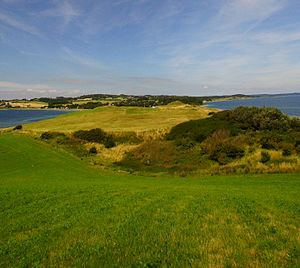
General Ryes Skanse
General Ryes Skanse ligger på Draget, der er en smal landtange, som forbinder Mols med Helgenæs på det sydlige Djursland.
Draget set fra syd mod nord
General Ryes skanse er et fæstningsværk placeret på en smal landtange, som adskiller halvøen Helgenæs fra Mols, på det sydlige Djursland. Anlægget stammer fra Treårskrigen mod tyskerne i 1848-50, og på stedet kan man se rester af befæstningen, ligesom der er en info-stander og P-plads for besøgende til det fredede anlæg.